Nanjundeswarar Temple, Karamadai

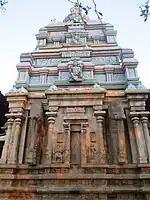
The shrine around the sanctum

The temple follows Saivite tradition. The temple priests perform the "pooja" (rituals) during festivals and on a daily basis. The temple is open from 6am - 12 pm and 4-8:30 pm on all days except during new moon days when it is open the full day. The Ranganathaswamy temple is present in the same campus and the water for daily rituals is taken from the same tank for both the temples. During a yearly festival the festival image of Ranganathar is brought to the Nanjundeswarar temple for an event called Ambu yerithal. The Shivaratri festival during the Tamil month of "Vaiakasi" (May - June) and Annabishekam in "Aippasi" (October - November) being the most prominent. During the tenth day of Navratri festival, the festival image of Nanjundeswarar (a form of Shiva) and Ranganathaswamy temple, Karamadai (a form of Vishnu) are sported together fighting demons with bow and arrow. The union of Shiva and Vishnu in such a form is one of its kind in Tamil Nadu.